Triumph TR4A

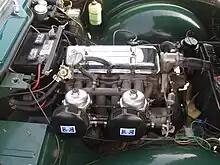
TR4A Engine

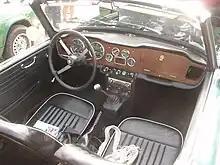
TR4A Interior

The TR4A's rear suspension is a semi-trailing arm system with coil springs and lever-arm shocks. It more closely resembles that of the Triumph 2000 than the swing axle systems used in the Herald or Spitfire. The chassis was redesigned to accommodate the new suspension, with extensive changes to the side members and cross-bracing. After the redesign, reviewers noted the car's better ride comfort, although some felt that handling had not improved.